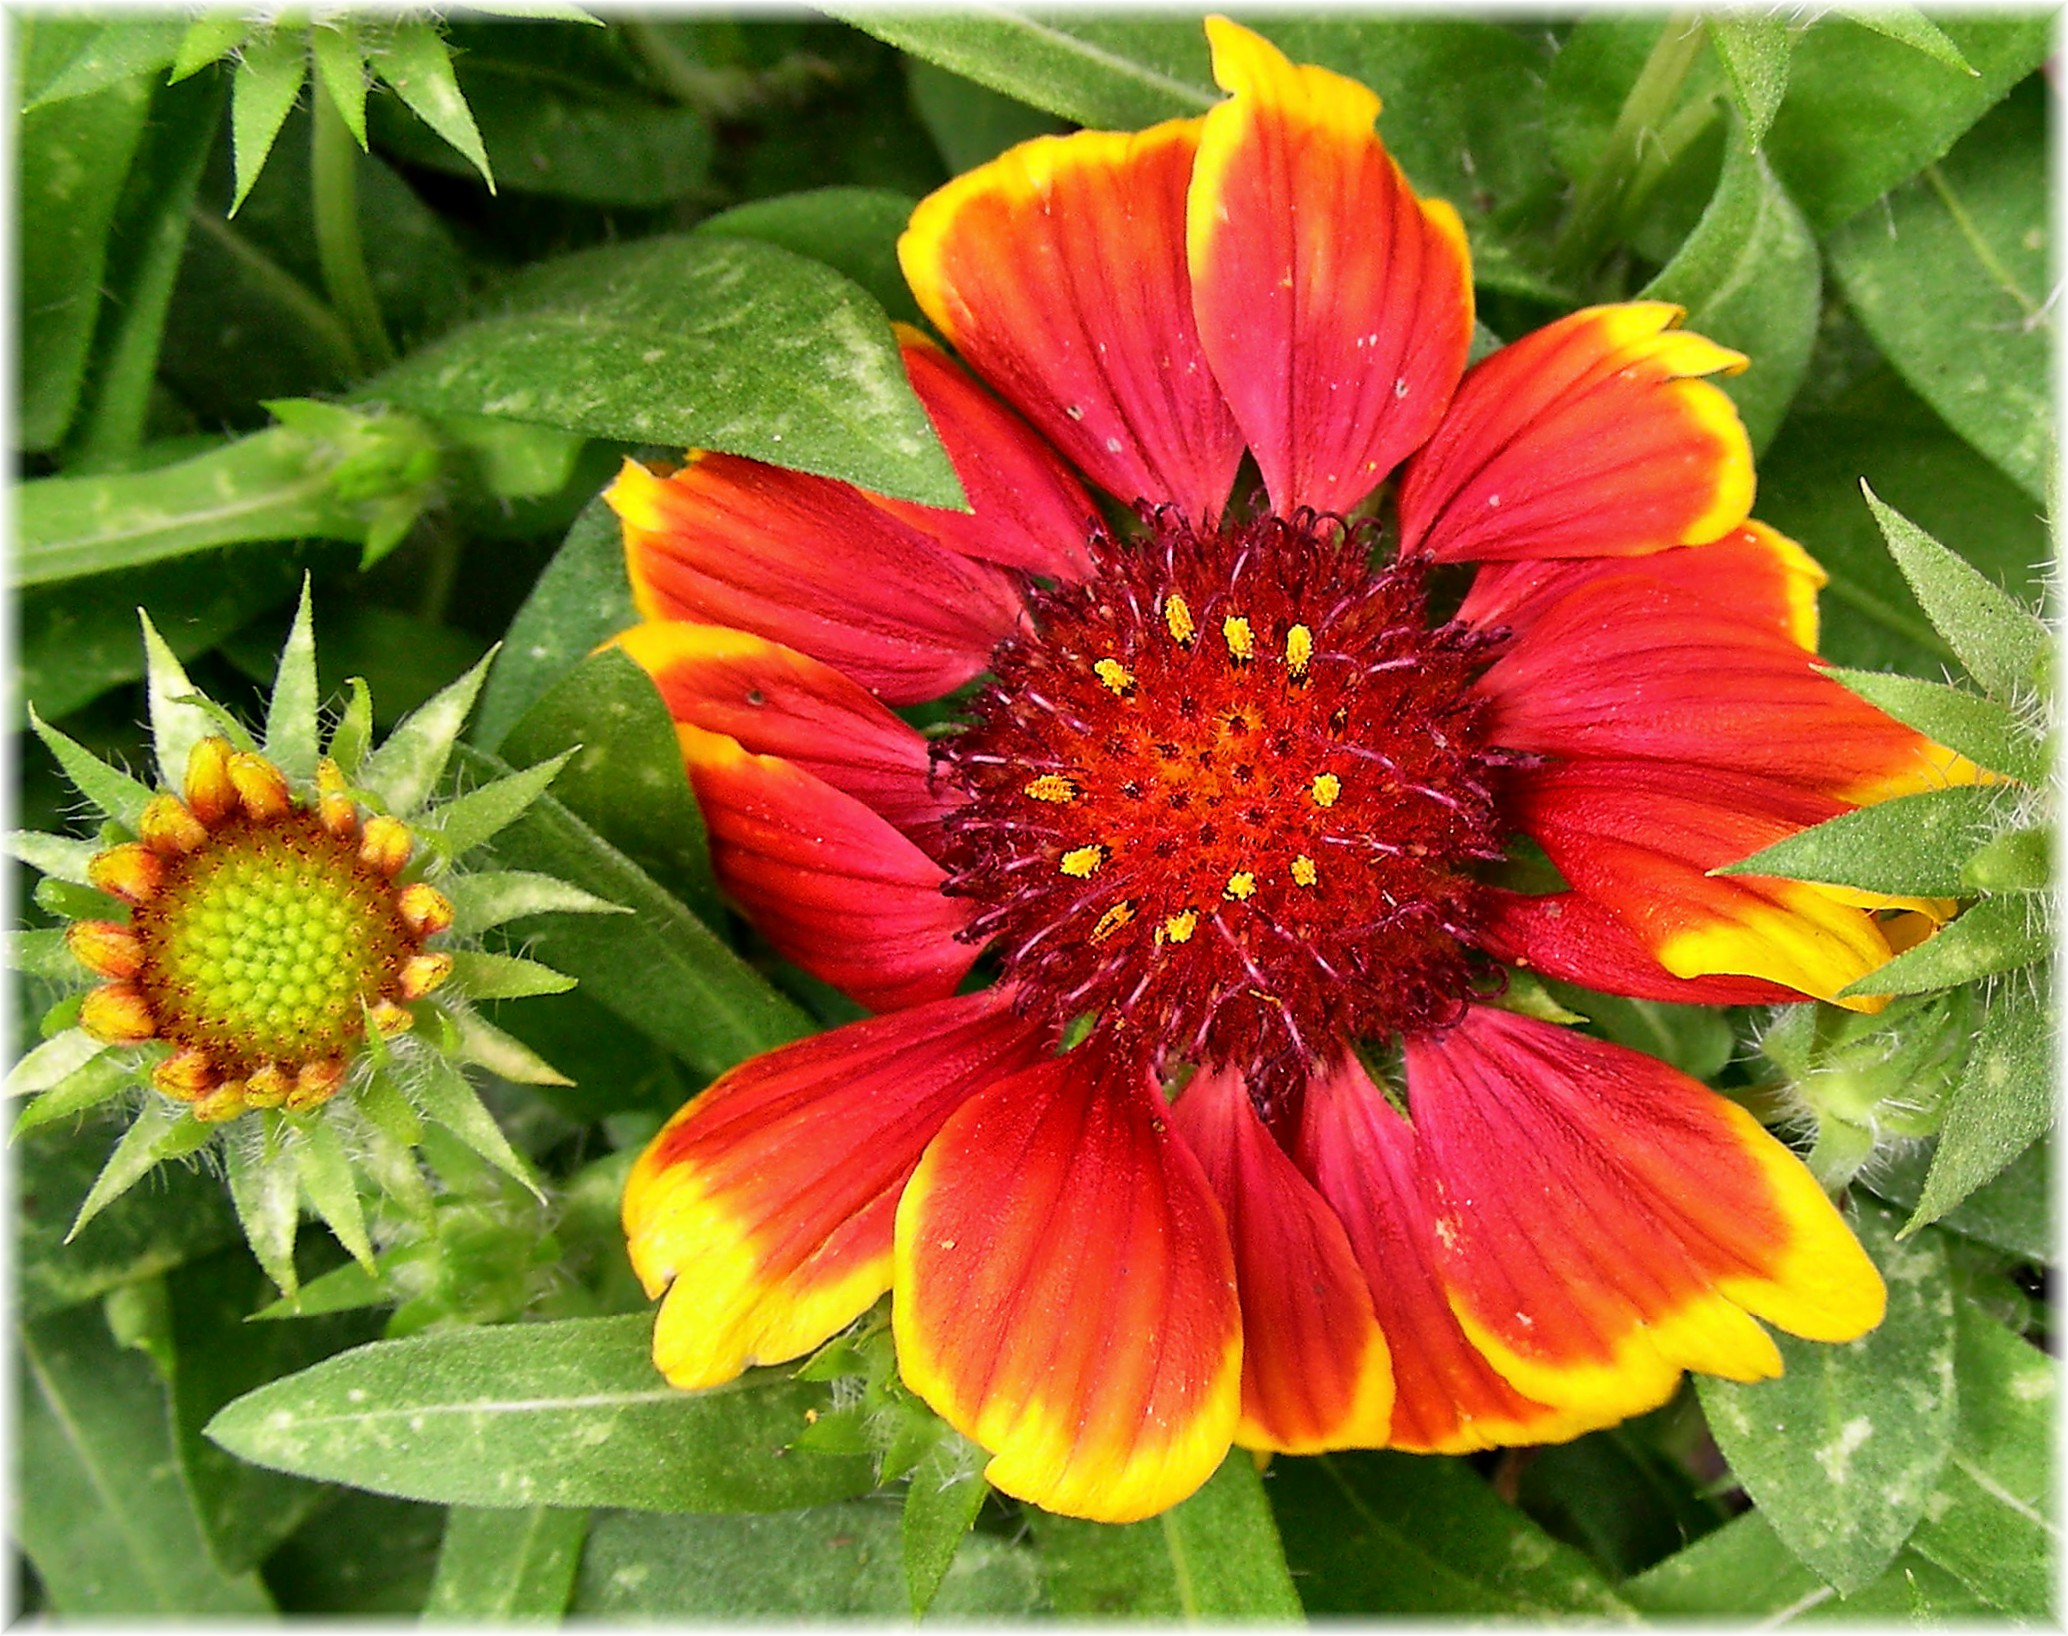
nature, plant, flower, petal, europe, macro, botany, flora, wildflower, flowers, spain, europa, amarillo, naturaleza, flores, natureza, natur, espana, frores, oleiros, macro photography, provinciacoru a, amarelo, flowering plant, daisy family, annual plant, land plant, blanket flowers